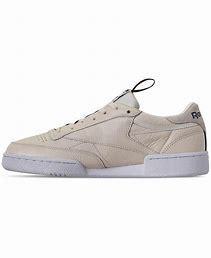
Brand: Reebok
Model: Club C 85 Mu